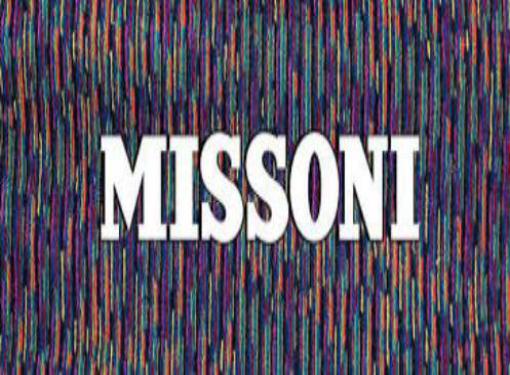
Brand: missoni
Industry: Clothes